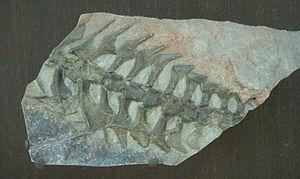
Thrinaxodon est un genre éteint de cynodontes, de la taille d'un renard, qui vivait durant le Trias inférieur, de -252 à -247 Ma. Ses restes fossiles sont connus en Afrique du Sud et en Antarctique.
La formation de Fremouw est une formation géologique du Trias, située dans la chaîne Transantarctique de l'Antarctique. Des fossiles de reptiles et d'amphibiens préhistoriques ont été découverts dans cette formation ainsi que des arbres fossilisés.